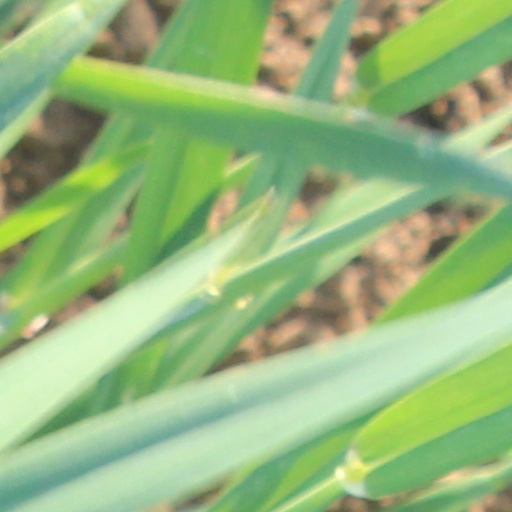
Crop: wheat